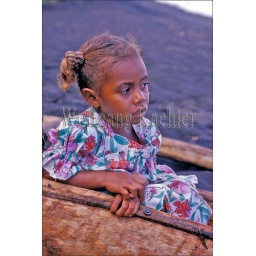
Vanuatu, ambrym island, black lava beach with local girl in outrigger canoe